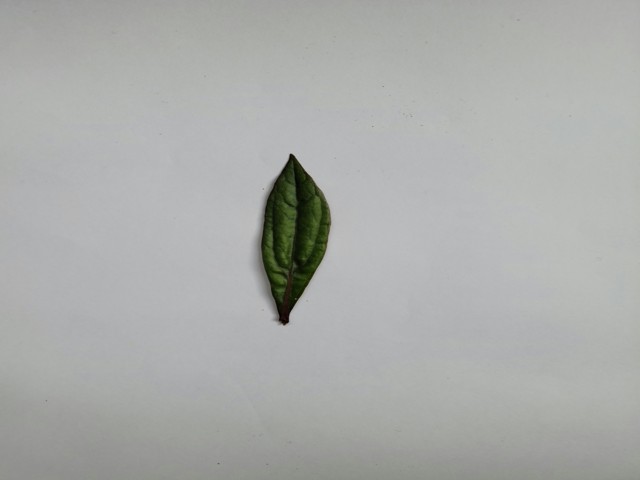
Plant: ayapan